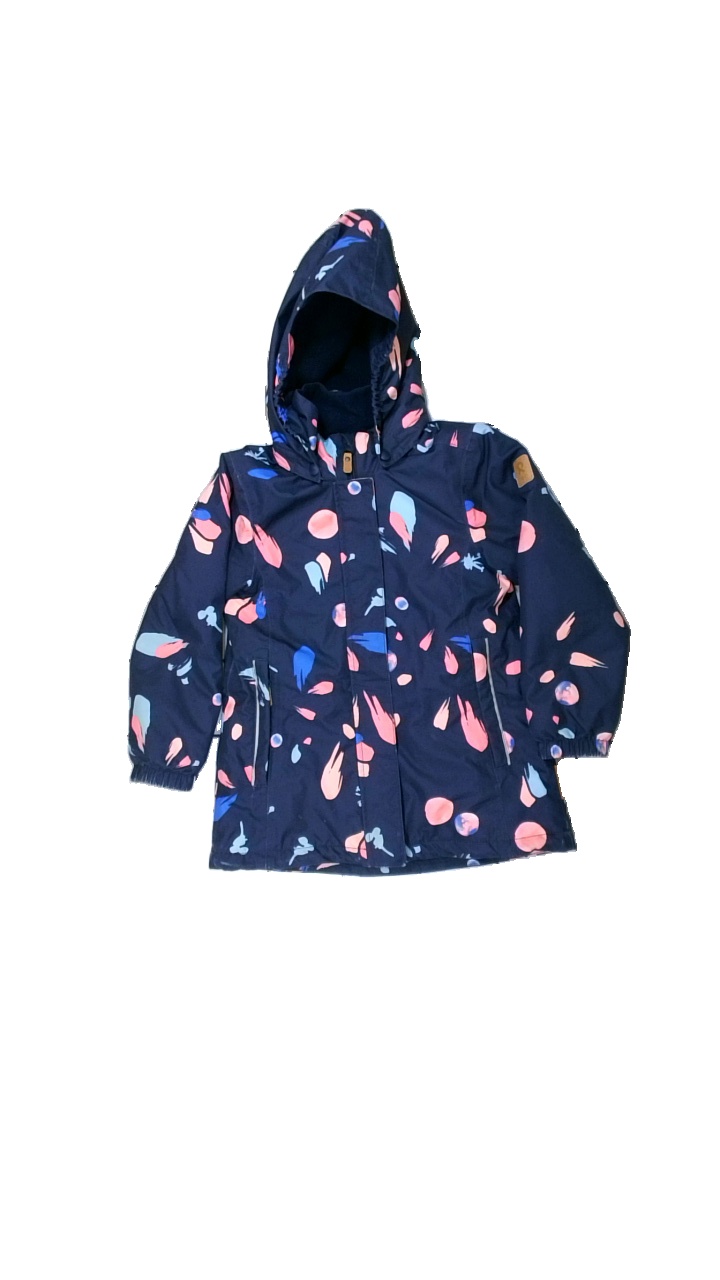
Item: Winter Jacket (Children)
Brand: Reima
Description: Blue winter jacket with blue and pink pattern from Reima, size 122. Poor condition.
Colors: Blue, Pink
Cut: Regular
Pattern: Other
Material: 100% poly
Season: Winter
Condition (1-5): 2
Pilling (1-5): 5
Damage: stains
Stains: Minor
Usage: Recycle
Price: <50